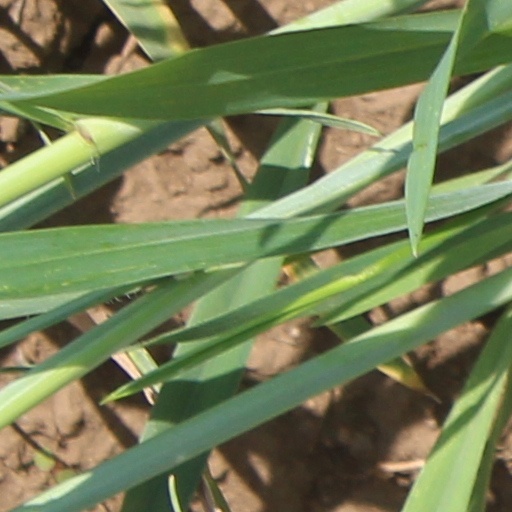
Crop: wheat